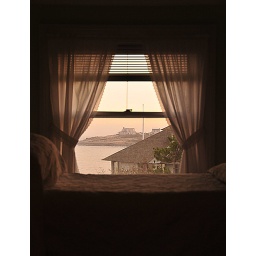
Taken through a bedroom window of the Captain's House in Rockport Massachusetts